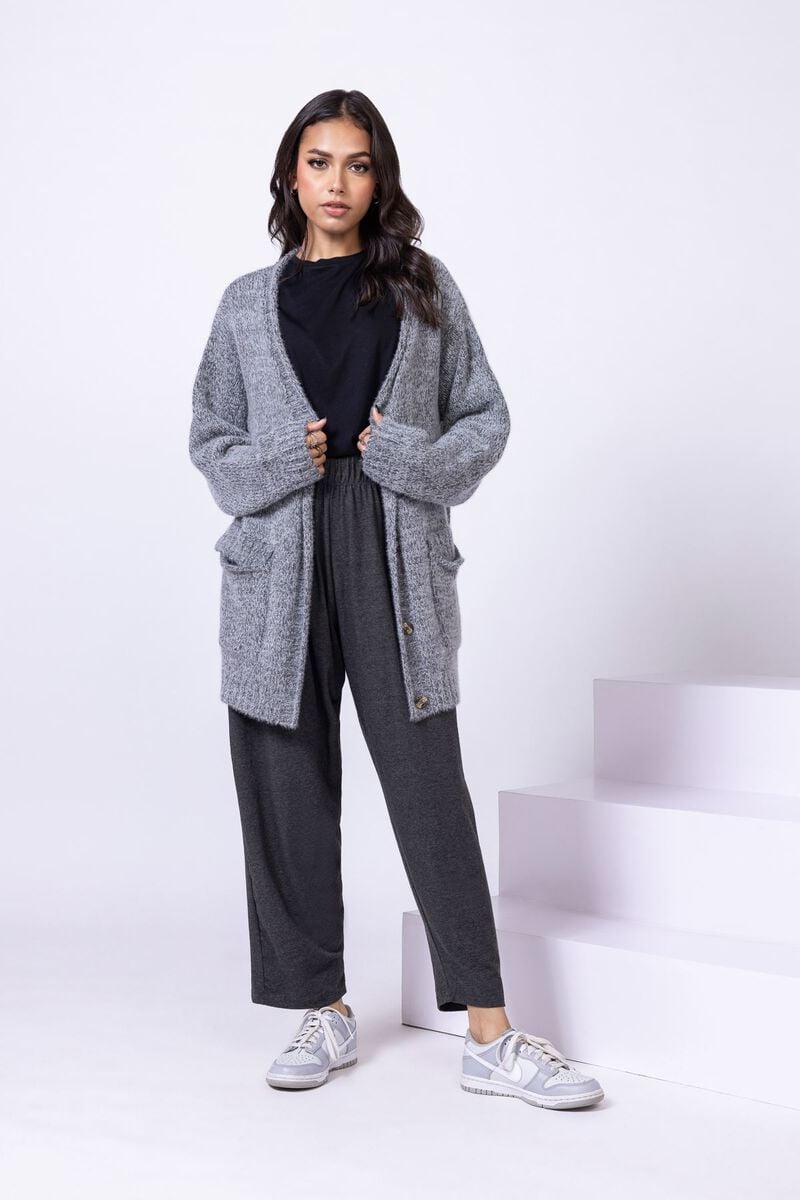
grey heather cardigan